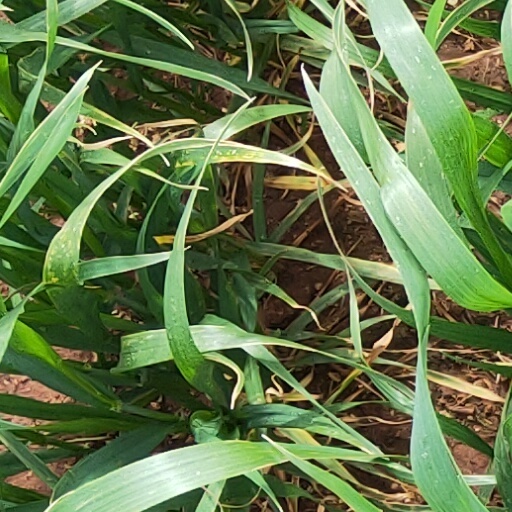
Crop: wheat